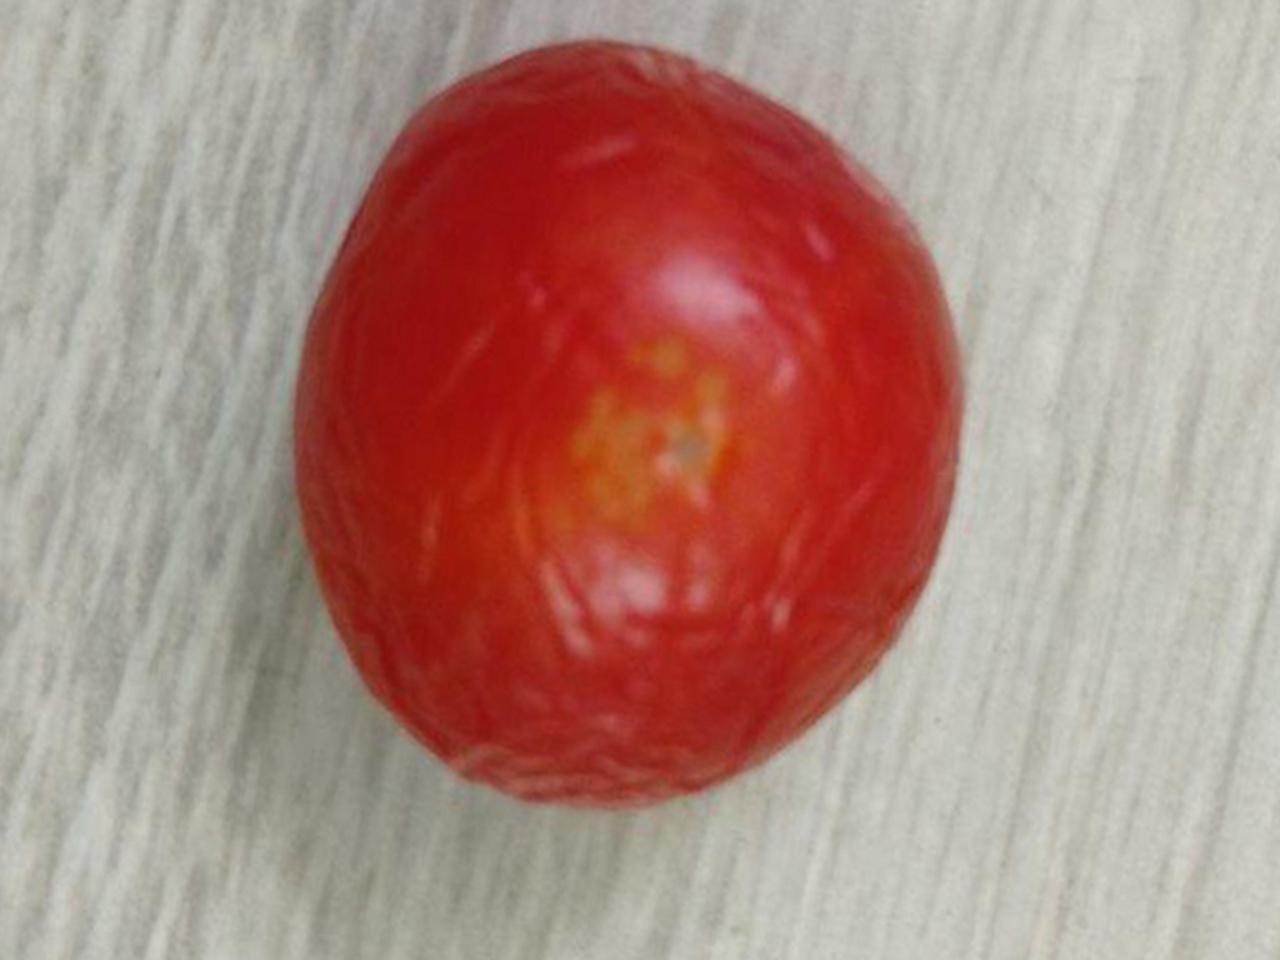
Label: Rotten